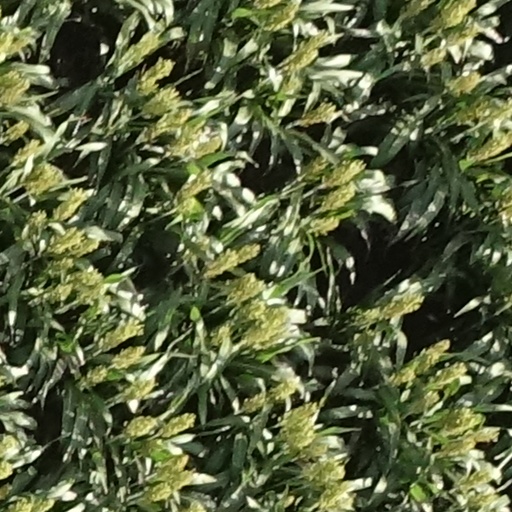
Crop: sorghum